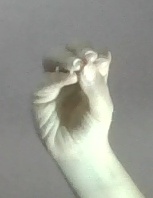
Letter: ha